Woodboro (community), Wisconsin

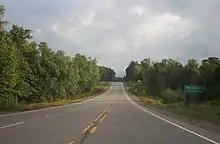
Looking east at the sign for Woodboro on US 8

Woodboro is an unincorporated community located in the town of Woodboro, Oneida County, Wisconsin, United States. Woodboro is located on U.S. Route 8 and the Canadian National Railway west-southwest of Rhinelander.